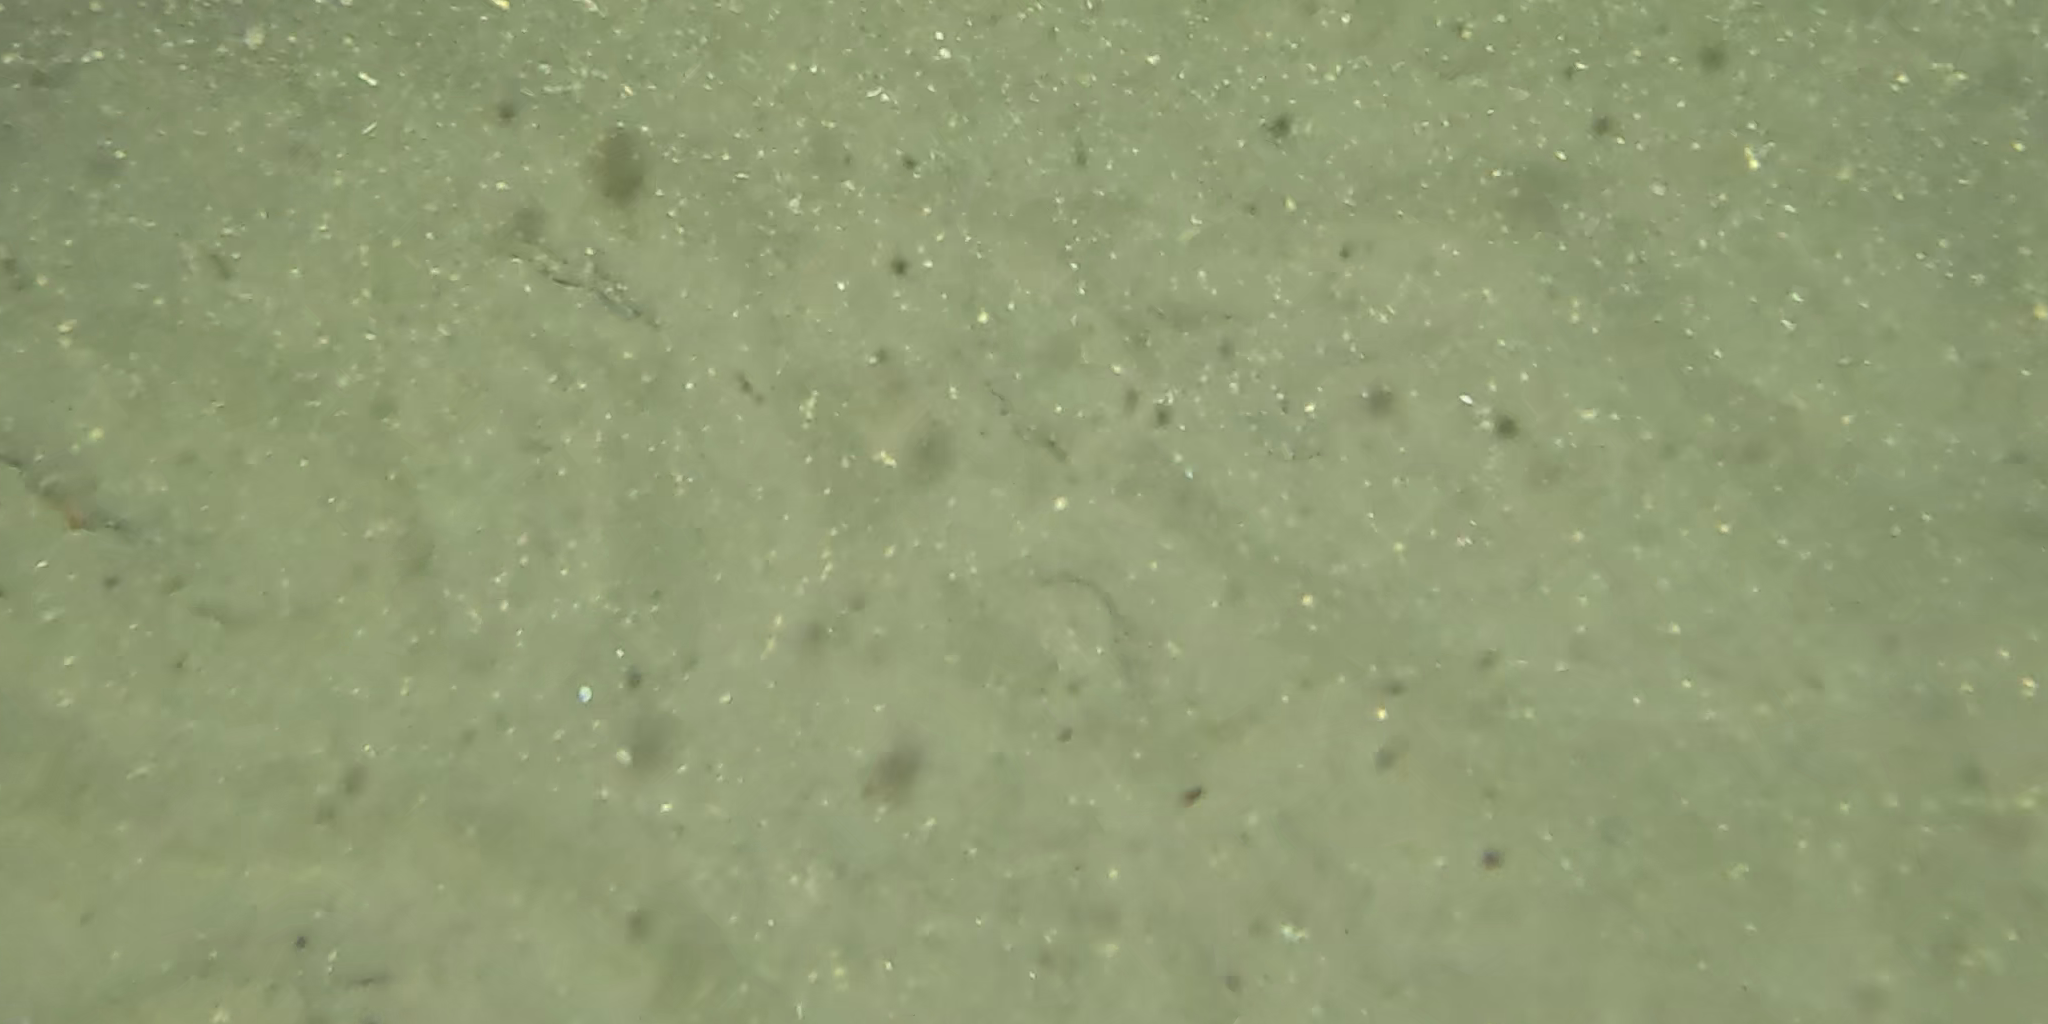
Seabed habitat: sand